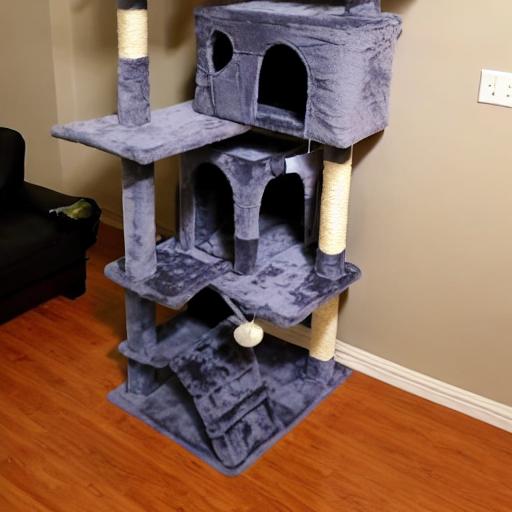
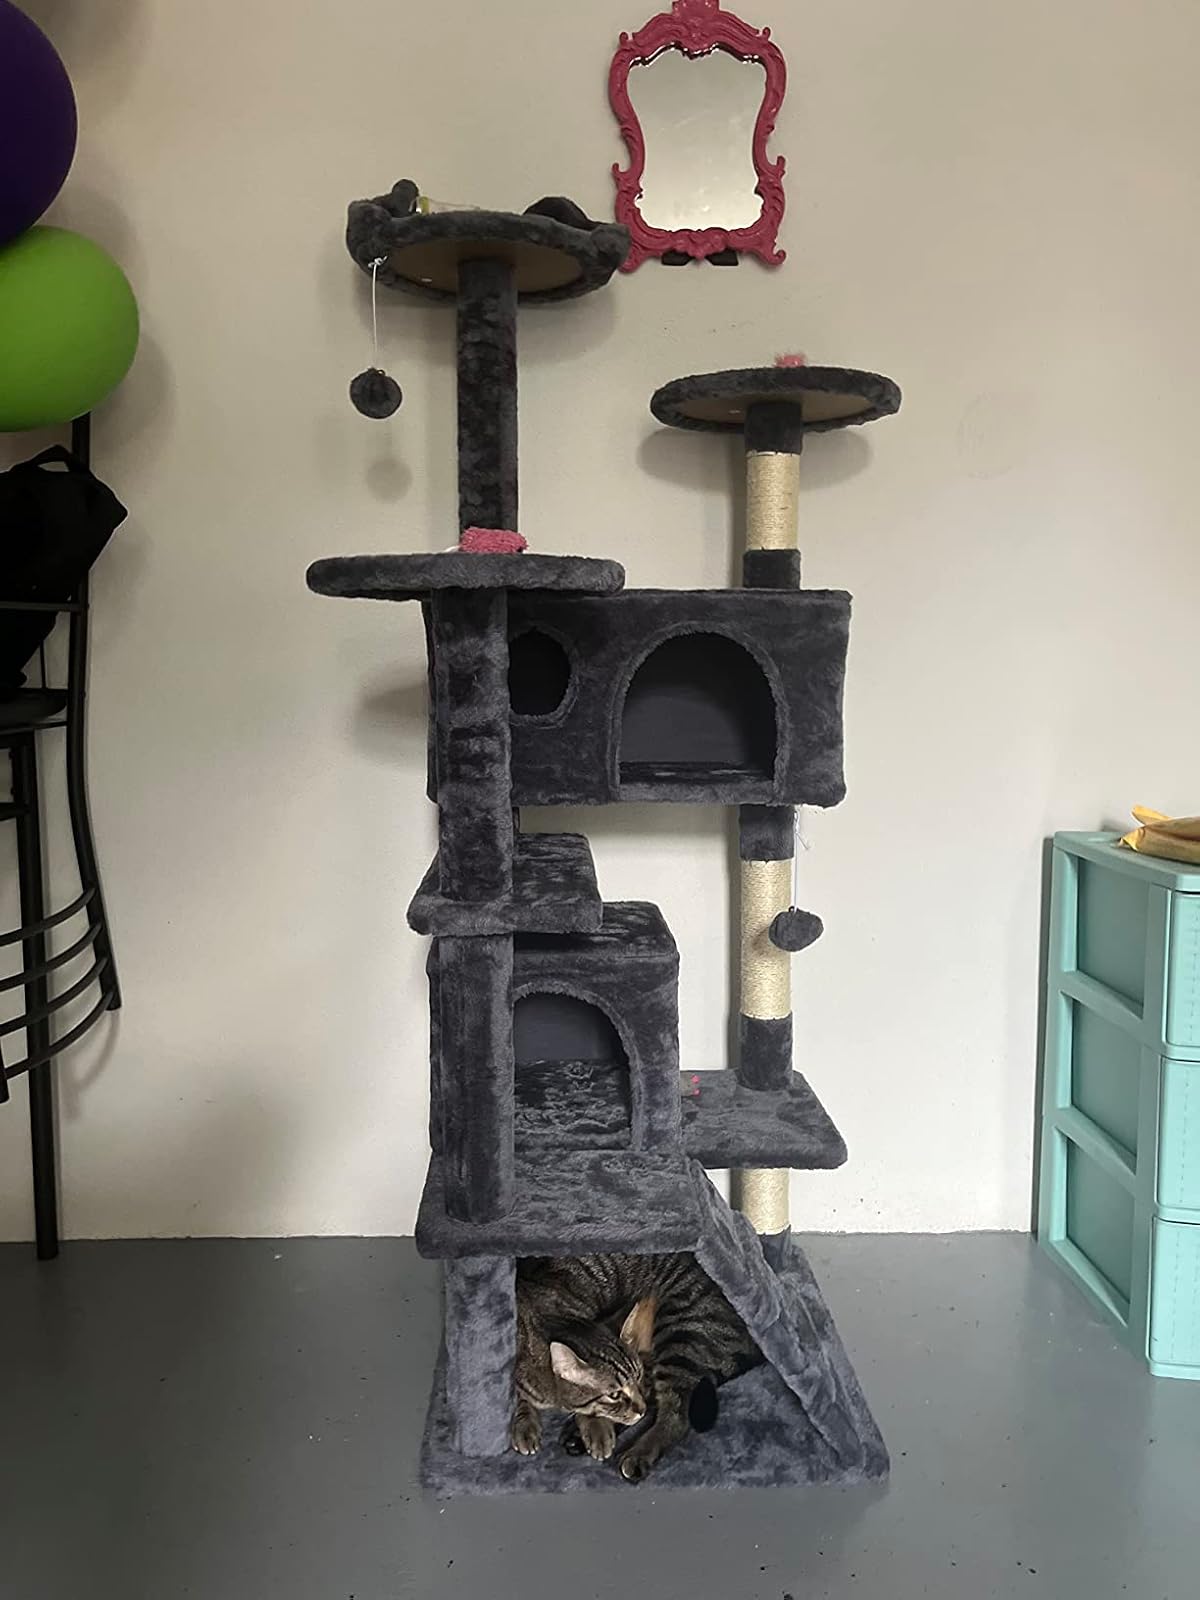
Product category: items_cat tree
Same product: no